Shivaji Park

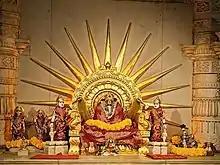
Udyan Ganesh Mandir at Shivaji Park

The open ground or "maidan" is flanked around its edge by a "katta", a simple continuous low kerb edging that forms a makeshift seat - a popular hangout for the young and old alike. The paved walkway around this perimeter is crowded with joggers and people taking walks. The inner circumference of the park is . The "maidan" area covers , more than half of which is occupied by 31 tenants, the largest being clubs such as the Shivaji Park Gymkhana, and the Bengal Club. The remaining part of the ground and open spaces is available to the public for sports and other activities. Other structures dotting the periphery of the grounds include the Samarth Vyayam Mandir (a gymnasium), Shivaji Park Nagarik Sangh (established in 1947), a children's playground, a park for the elderly called "Nana-Nani Park", or Grandparents Park, the Scout's Pavilion, a Hindu temple dedicated to Ganesh, and a community library. The walkway is lined with large rain trees.